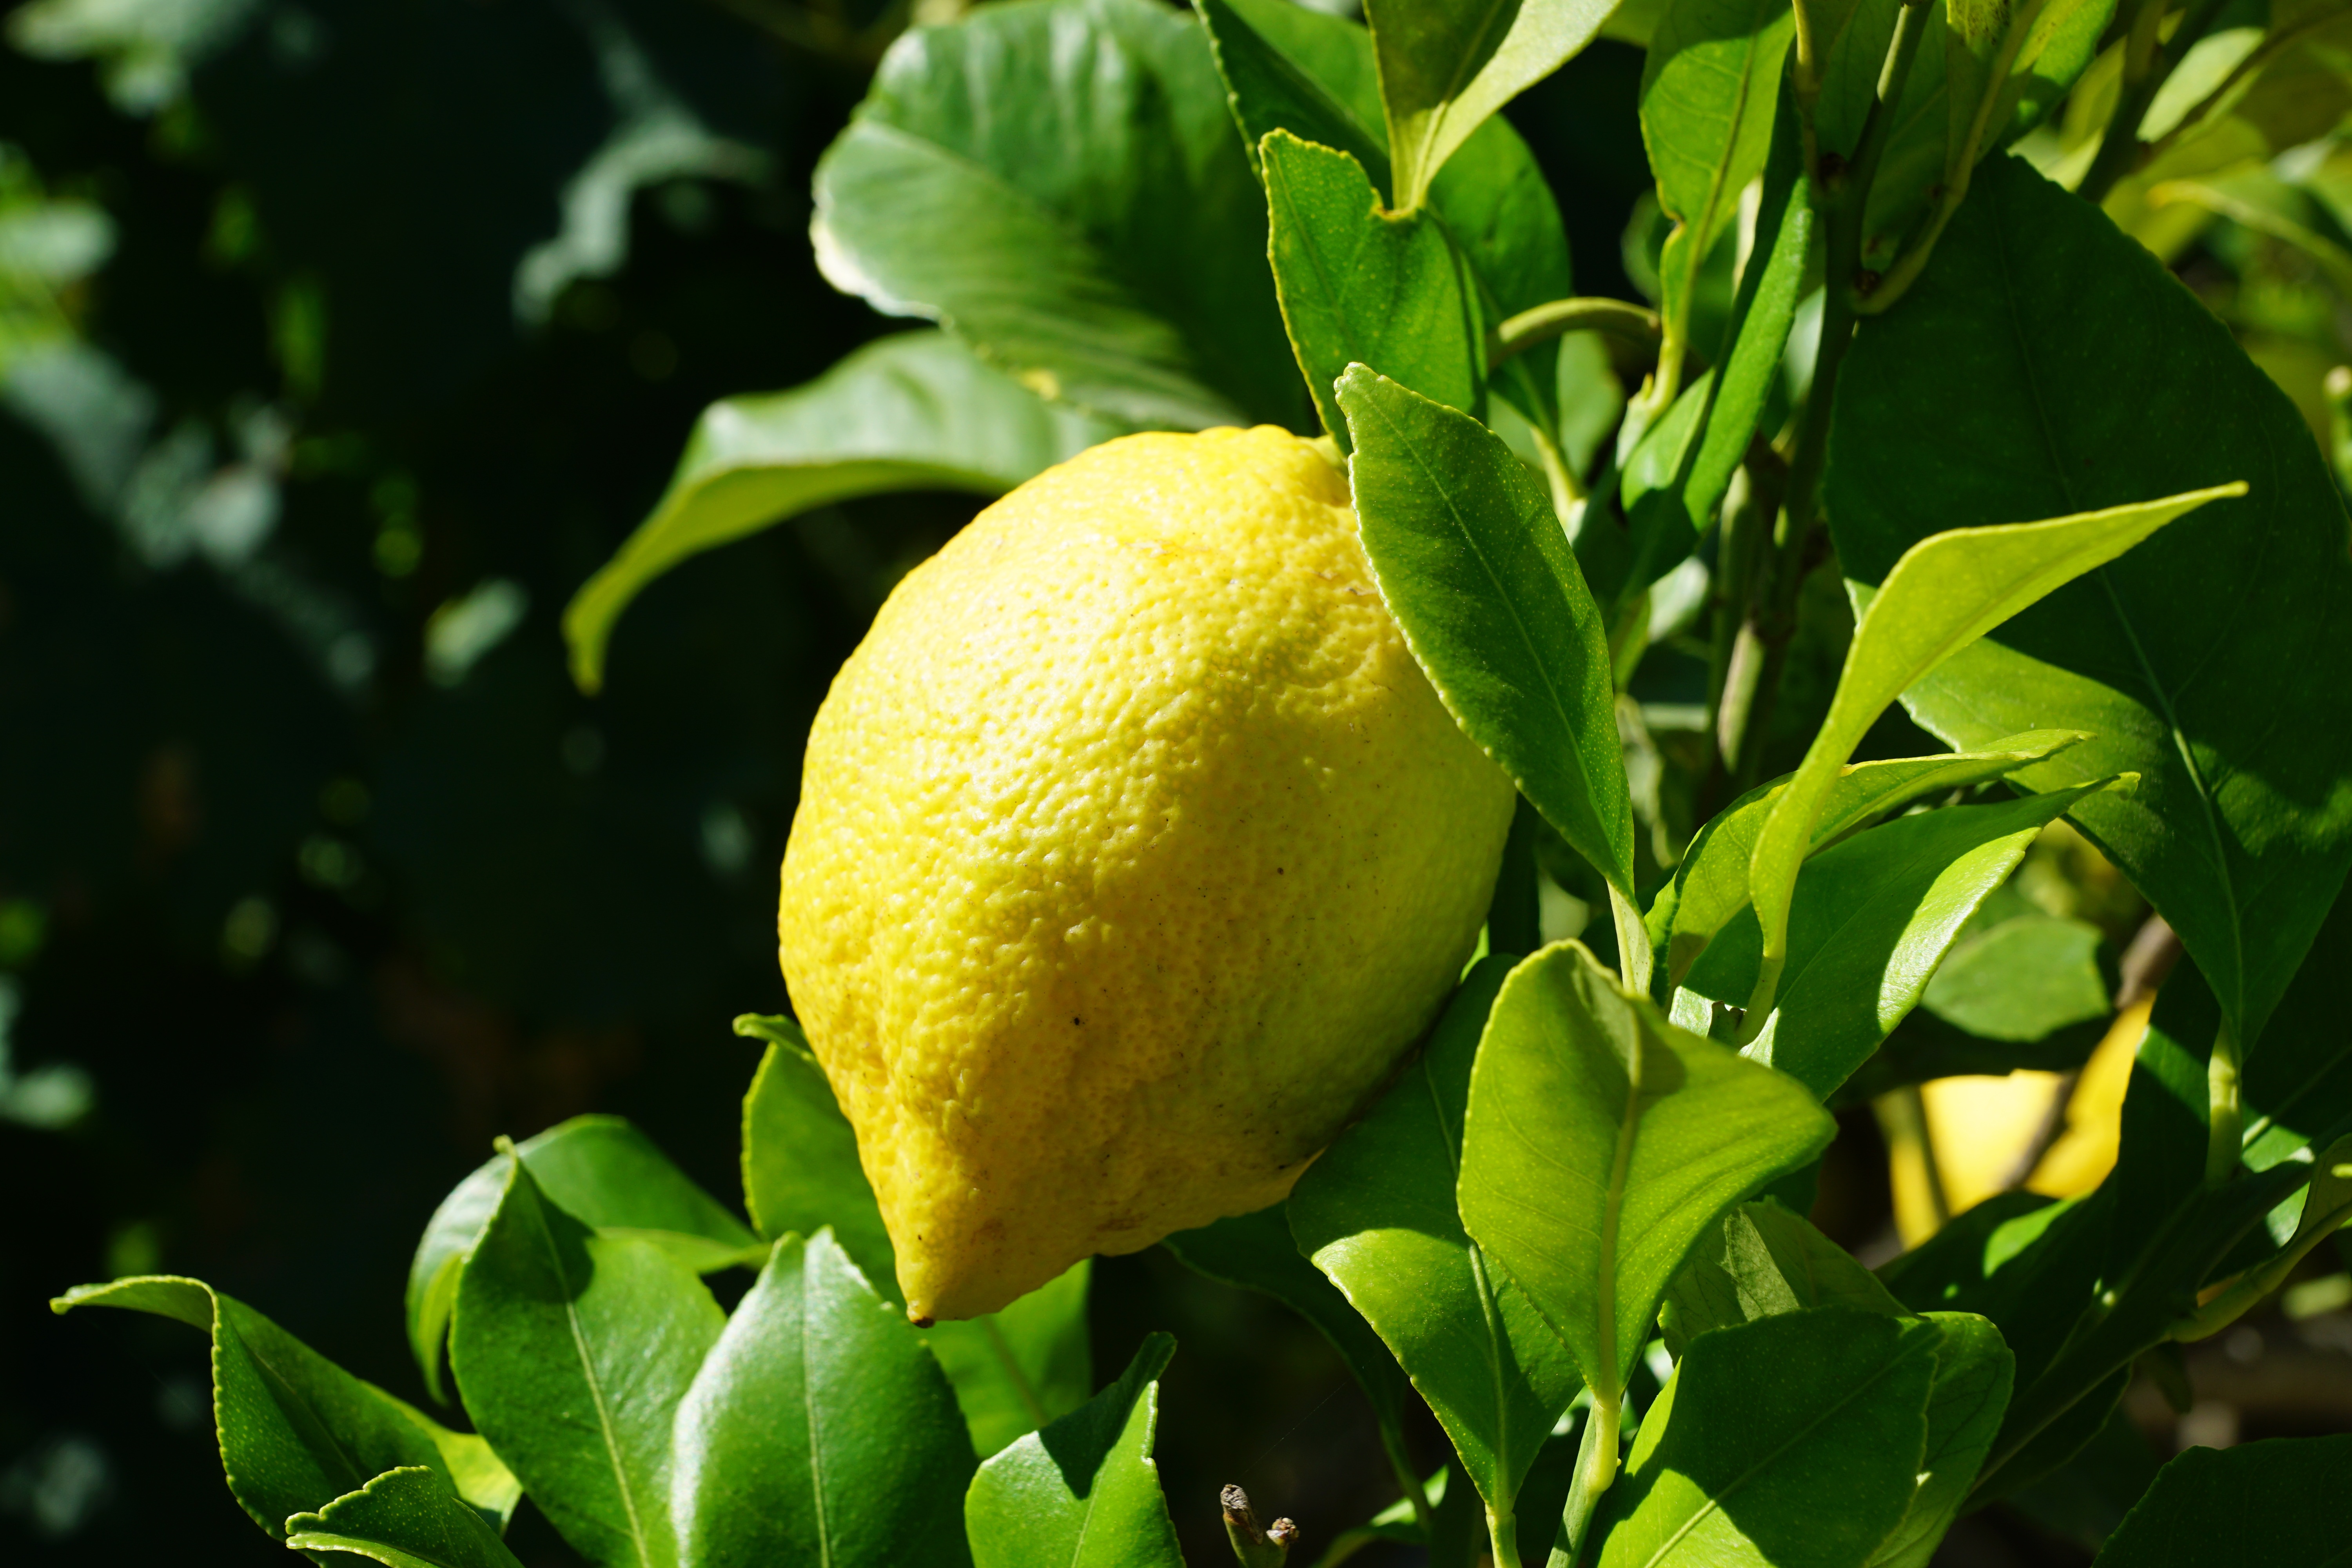
tree, branch, plant, fruit, leaf, flower, food, green, mediterranean, produce, botany, yellow, flora, lemon, shrub, citron, citrus, citrus fruits, flowering plant, bitter orange, land plant, yuzu